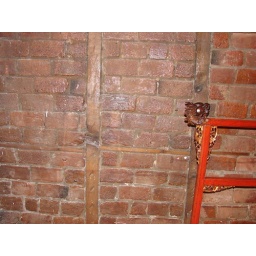
third floor front bedroom detail. a 19th century firewall. they built the wood frames and laid the brick in sideways.